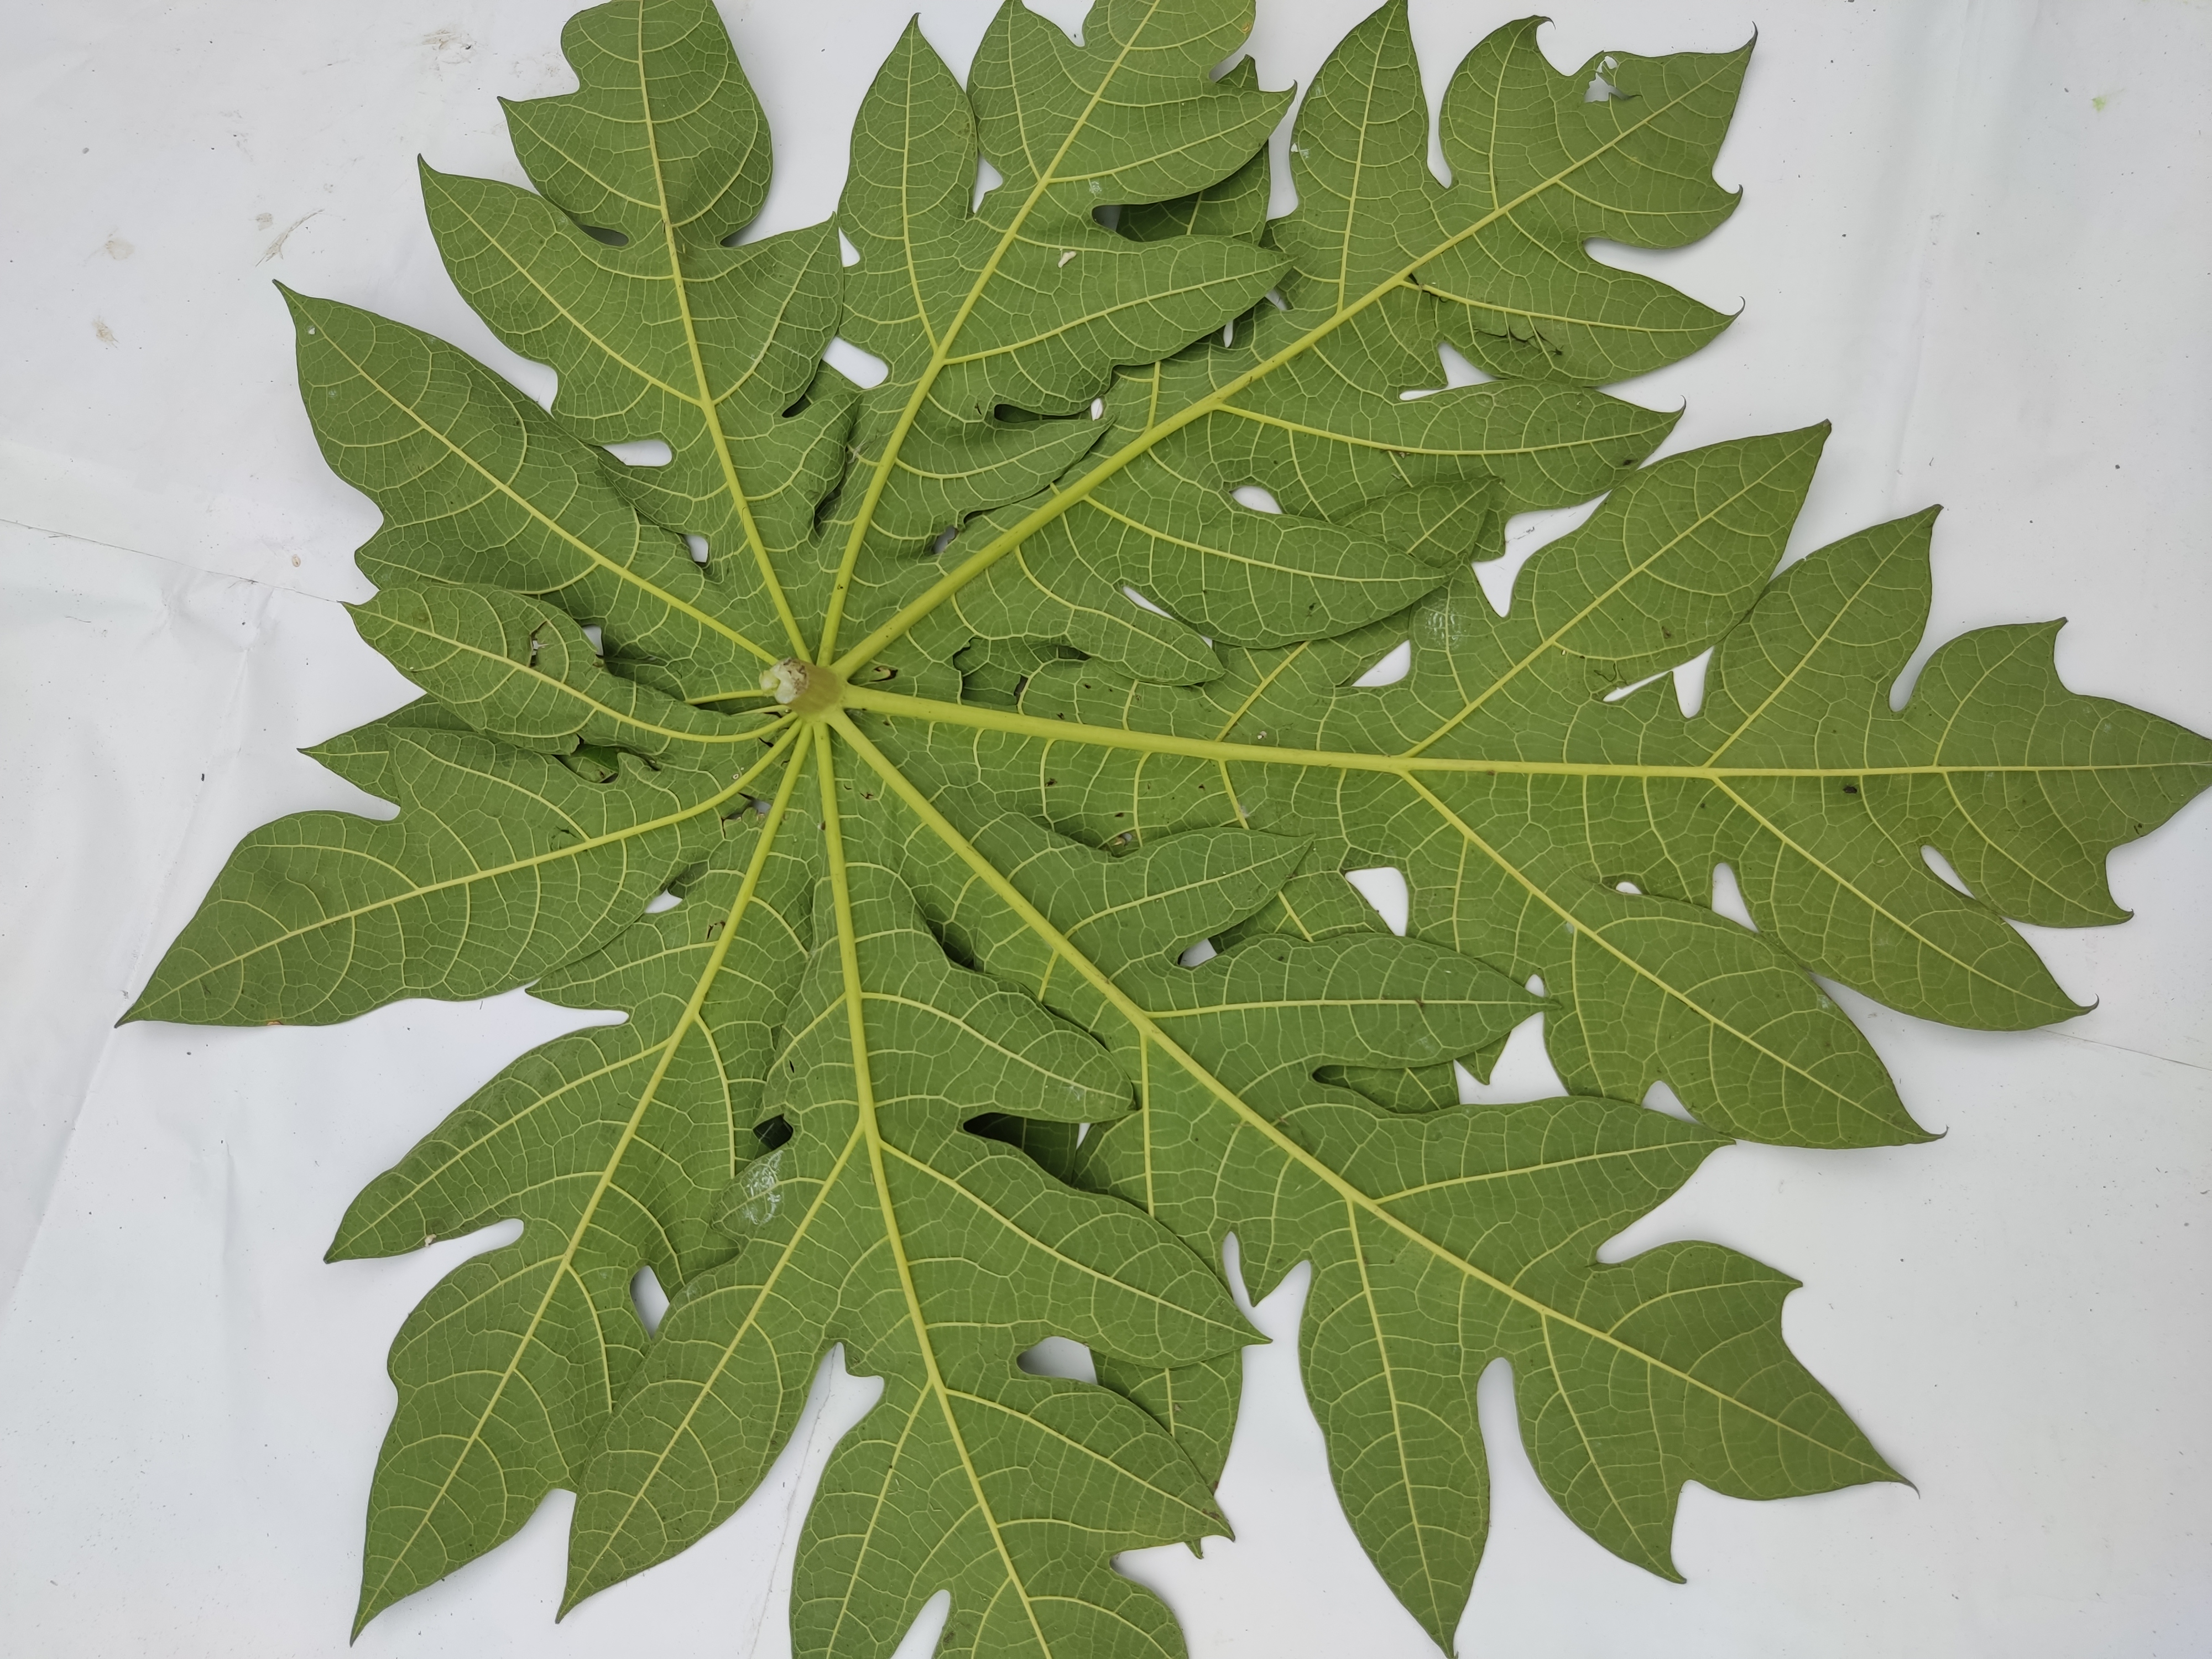
Label: Healthy Leaf